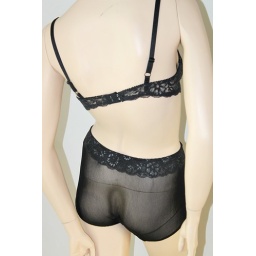
custom order for Evelien:padded underwired bra with red cups covered with black mesh + matching retro pantieshandmade by Queen B.